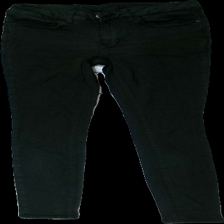
View: front
Type: Jeans
Category: Ladies
Brand: Noisy May
Colors: Black
Material: 90% modal, 7% polyester, 3% elastane
Cut: Regular, Tight
Season: All
Trend: Denim
Price range: <50
Recommended usage: Export
Description: Black skinny jeans
Comment: Washed out colors